Daniel A. Poling

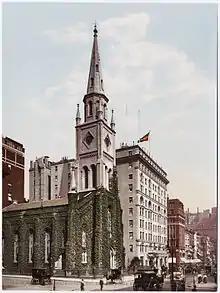
The Marble Collegiate Church around the time Poling preached there

Poling was ordained in the United Brethren Church in 1906 in Carey, Ohio. He quickly became involved in the campaign to prohibit alcohol in the United States. During World War I, Poling helped to organize a unit of chaplains to serve with the American Expeditionary Force in France. He served near the front, was involved in an enemy gas attack, and received a citation from the United States government. From 1922 to 1939, he preached at the Marble Collegiate Church in Manhattan, and began giving weekly radio addresses. While there, he came to know Norman Vincent Peale, who later described Poling as "one of the greatest servants of Jesus Christ in this age or any other". In 1927, he became the editor of the "Christian Herald", a non-denominational Protestant journal that became more successful under his leadership. He would remain at the "Herald's" helm until 1966. The same year, he became the head of the Young People's Society of Christian Endeavour.